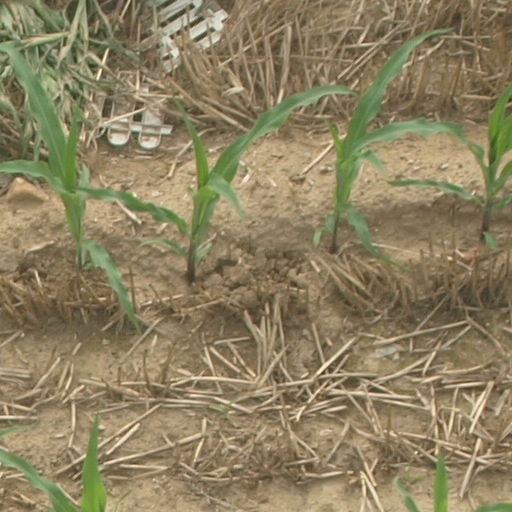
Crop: maize; corn